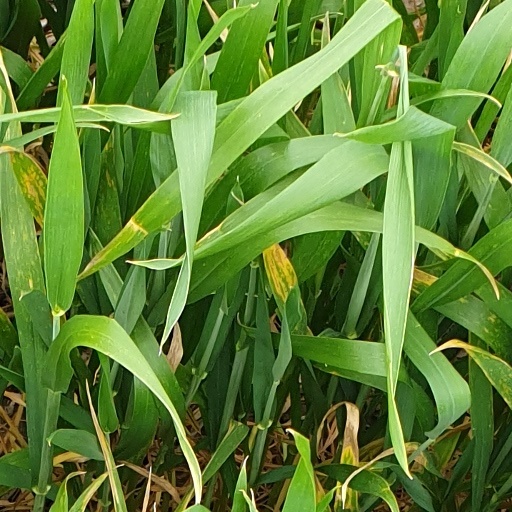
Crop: wheat